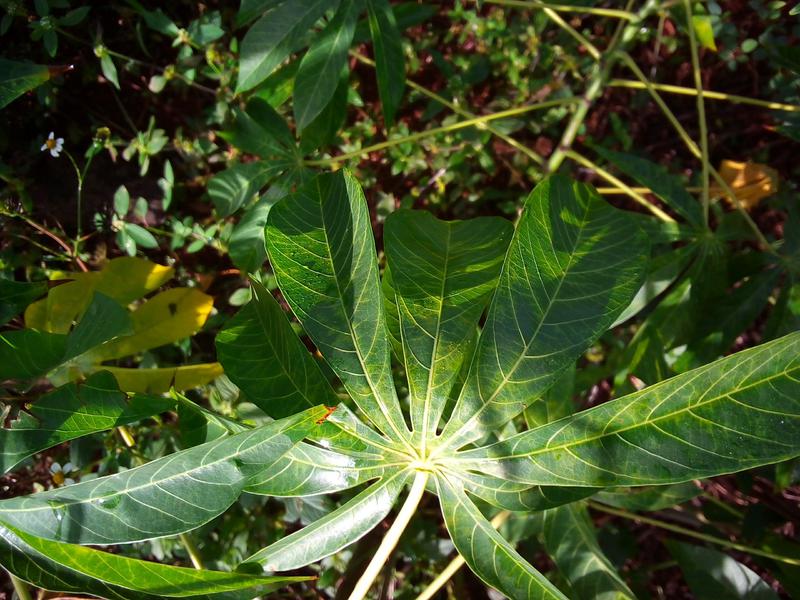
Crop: cassava
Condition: brown_streak_disease